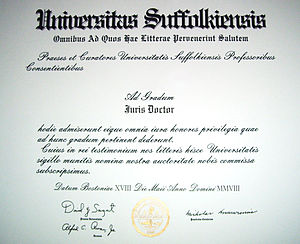
Akademisk grad
Diplom på opnåelse af en akademisk grad
En akademisk grad eller en universitetsgrad er en uddannelsesgrad, som et universitet eller en anden højere læreanstalt på universitetsniveau tildeler enkeltpersoner efter disses gennemførelse af en universitetsuddannelse eller et universitetsstudium eller efter afsluttet forskning sammesteds. Personer med en sådan grad kaldes under et akademikere.